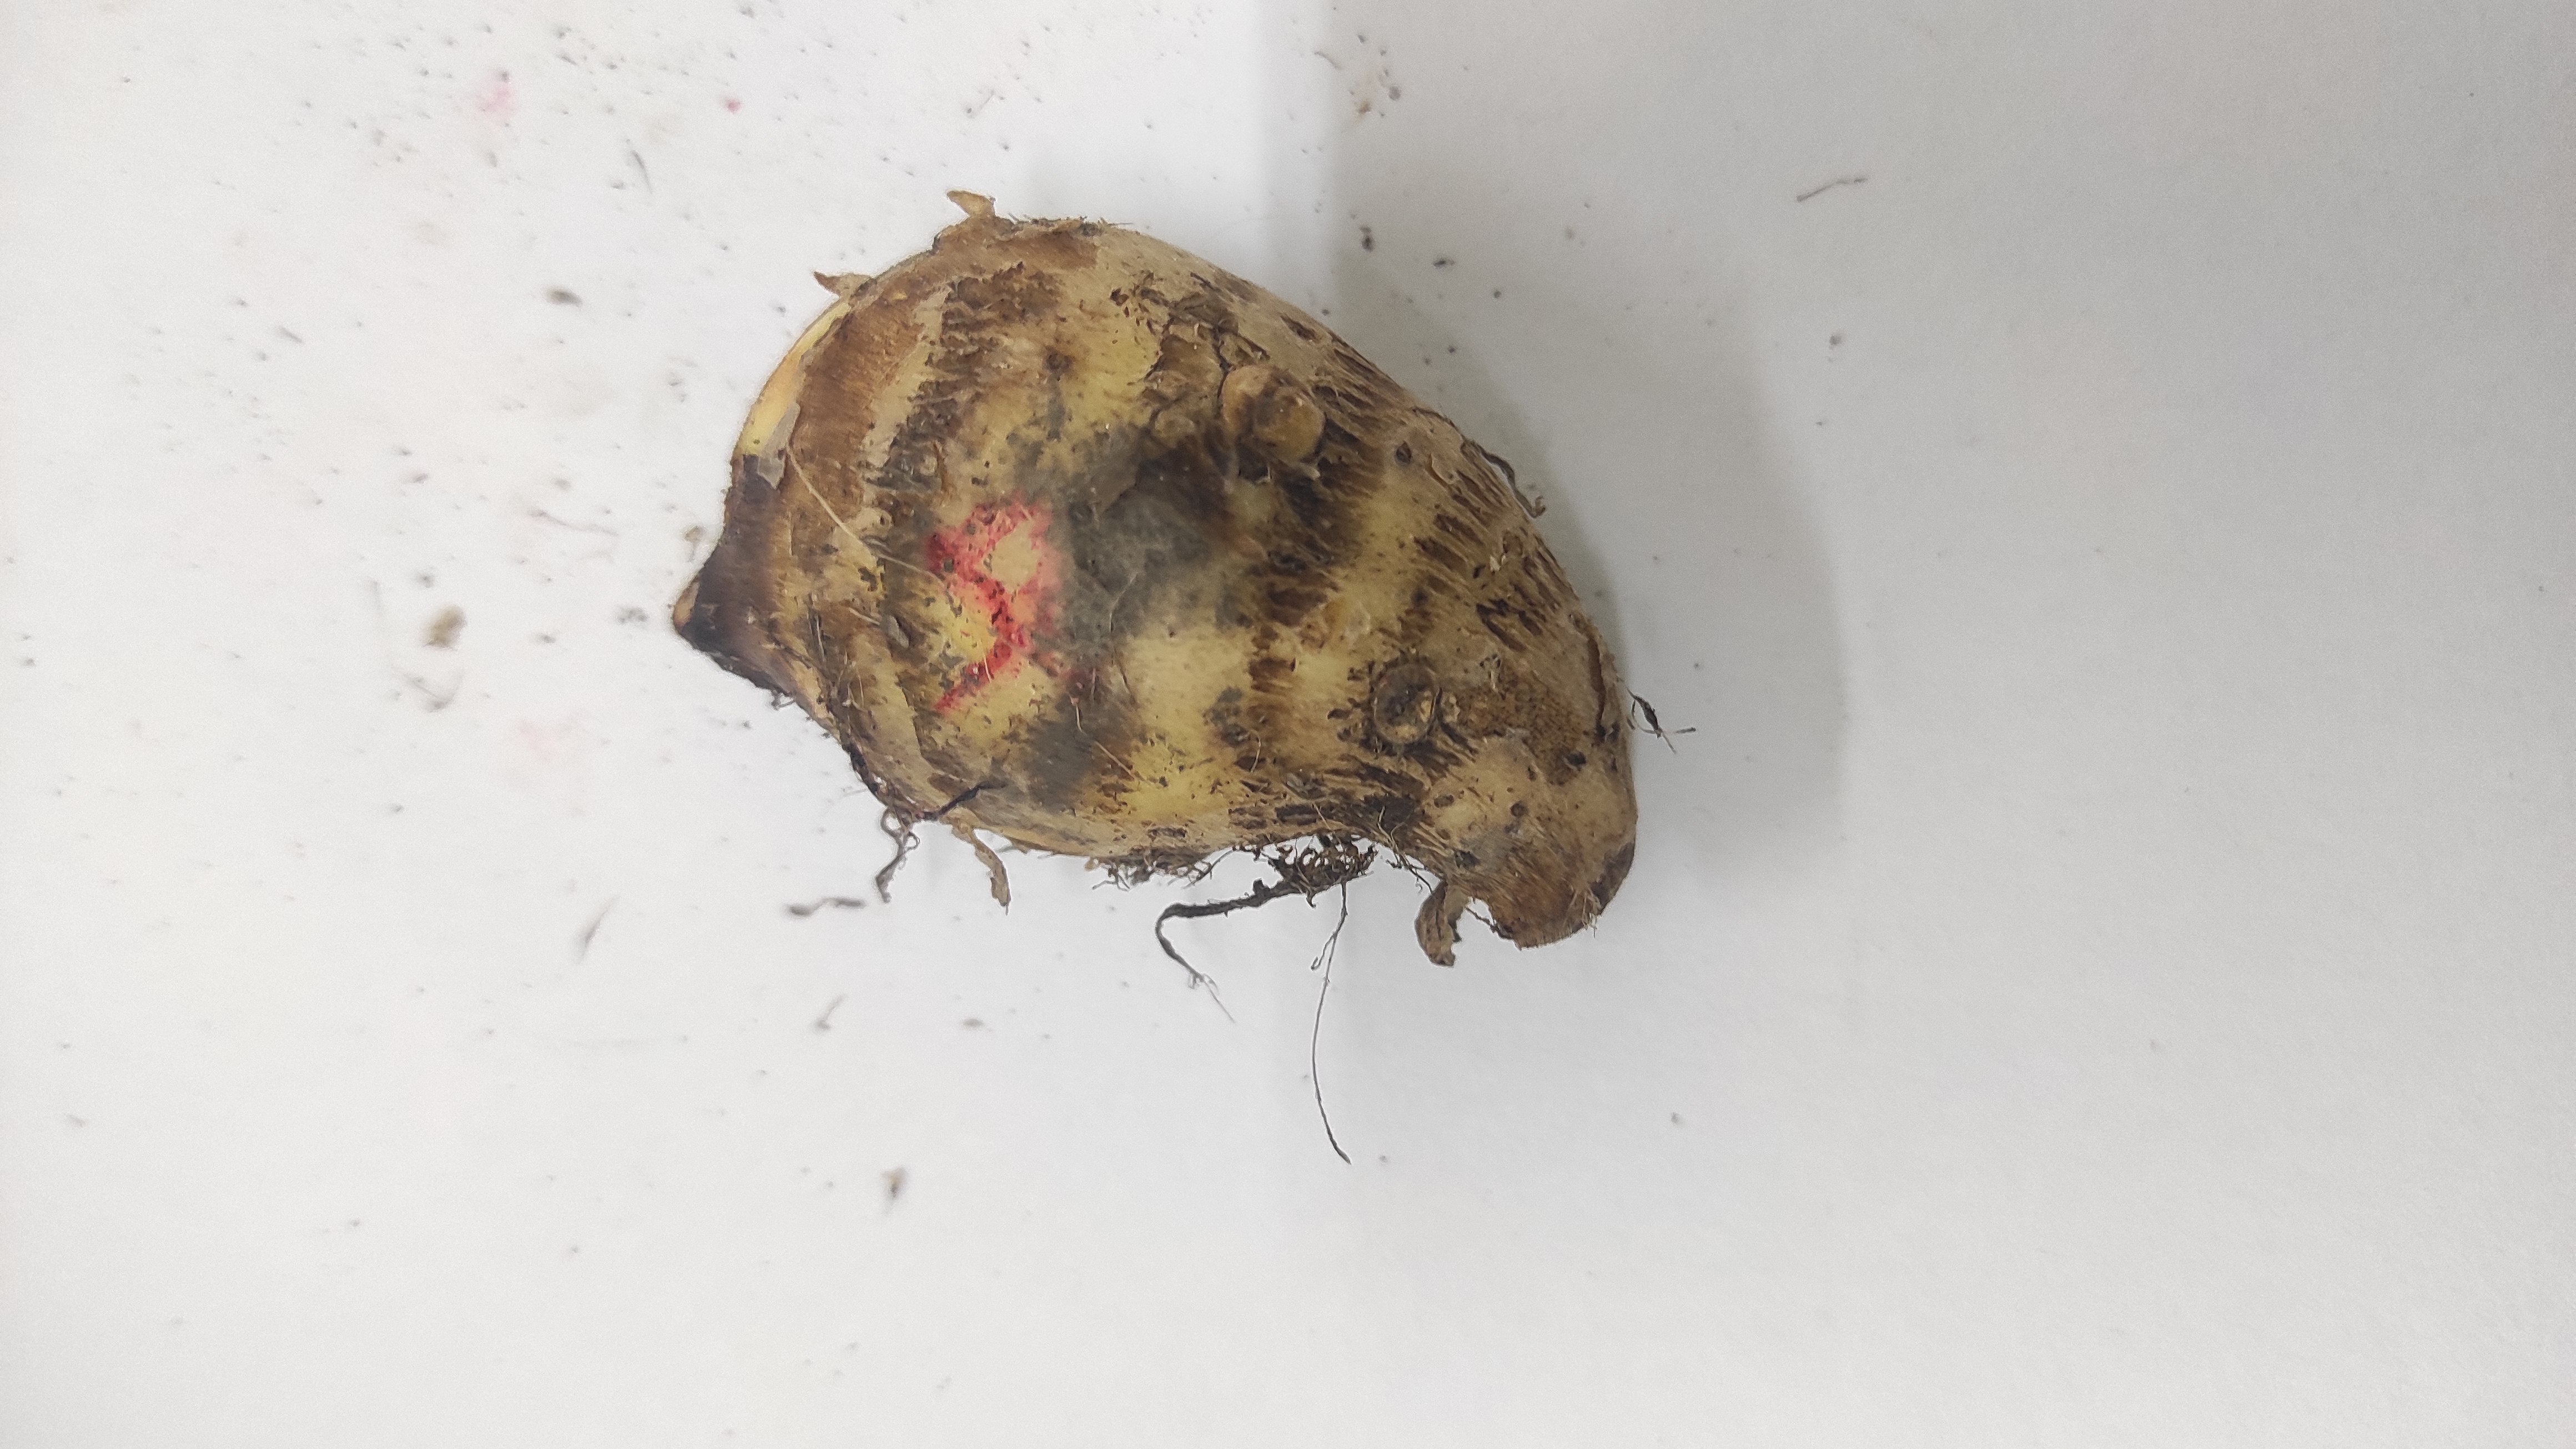
Crop: Taro root
Condition: Fresh